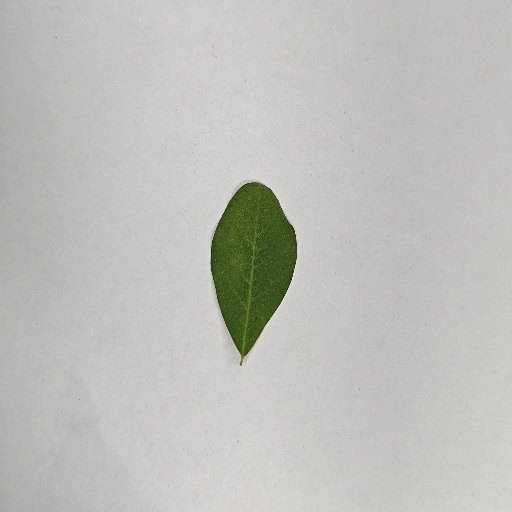
Species: Sojina
Leaf condition: Healthy Leaf